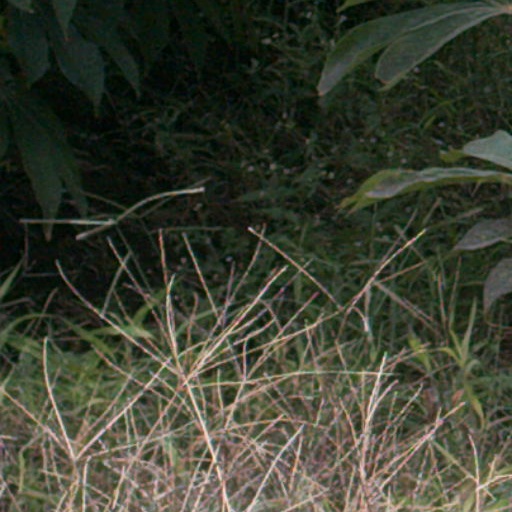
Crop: cassava